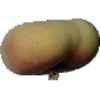
Label: Peach Flat 1